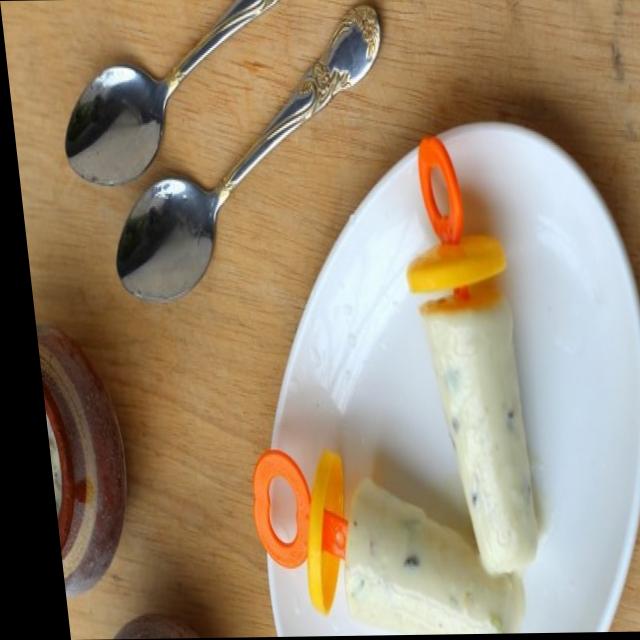
Dish: kulfi